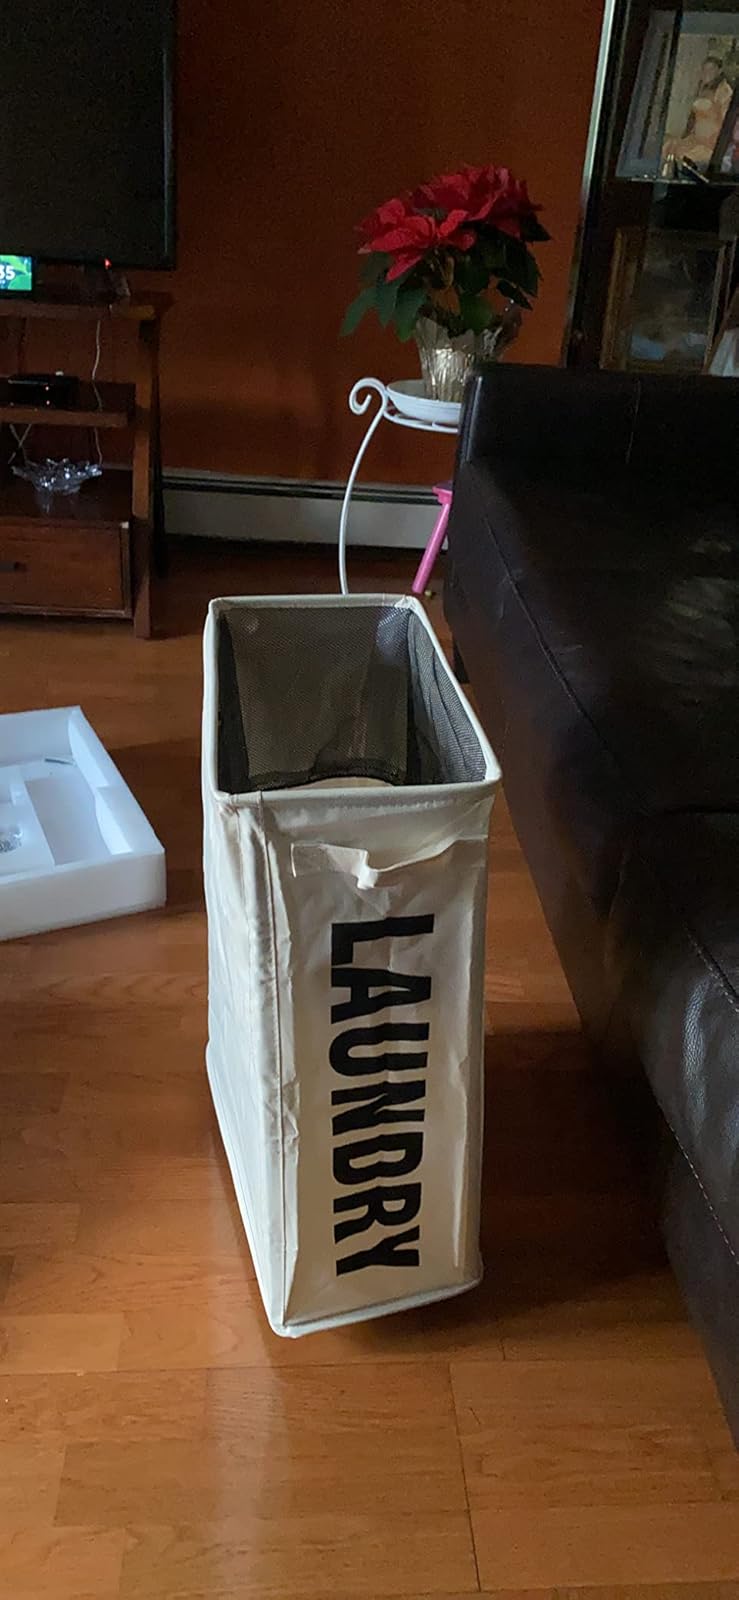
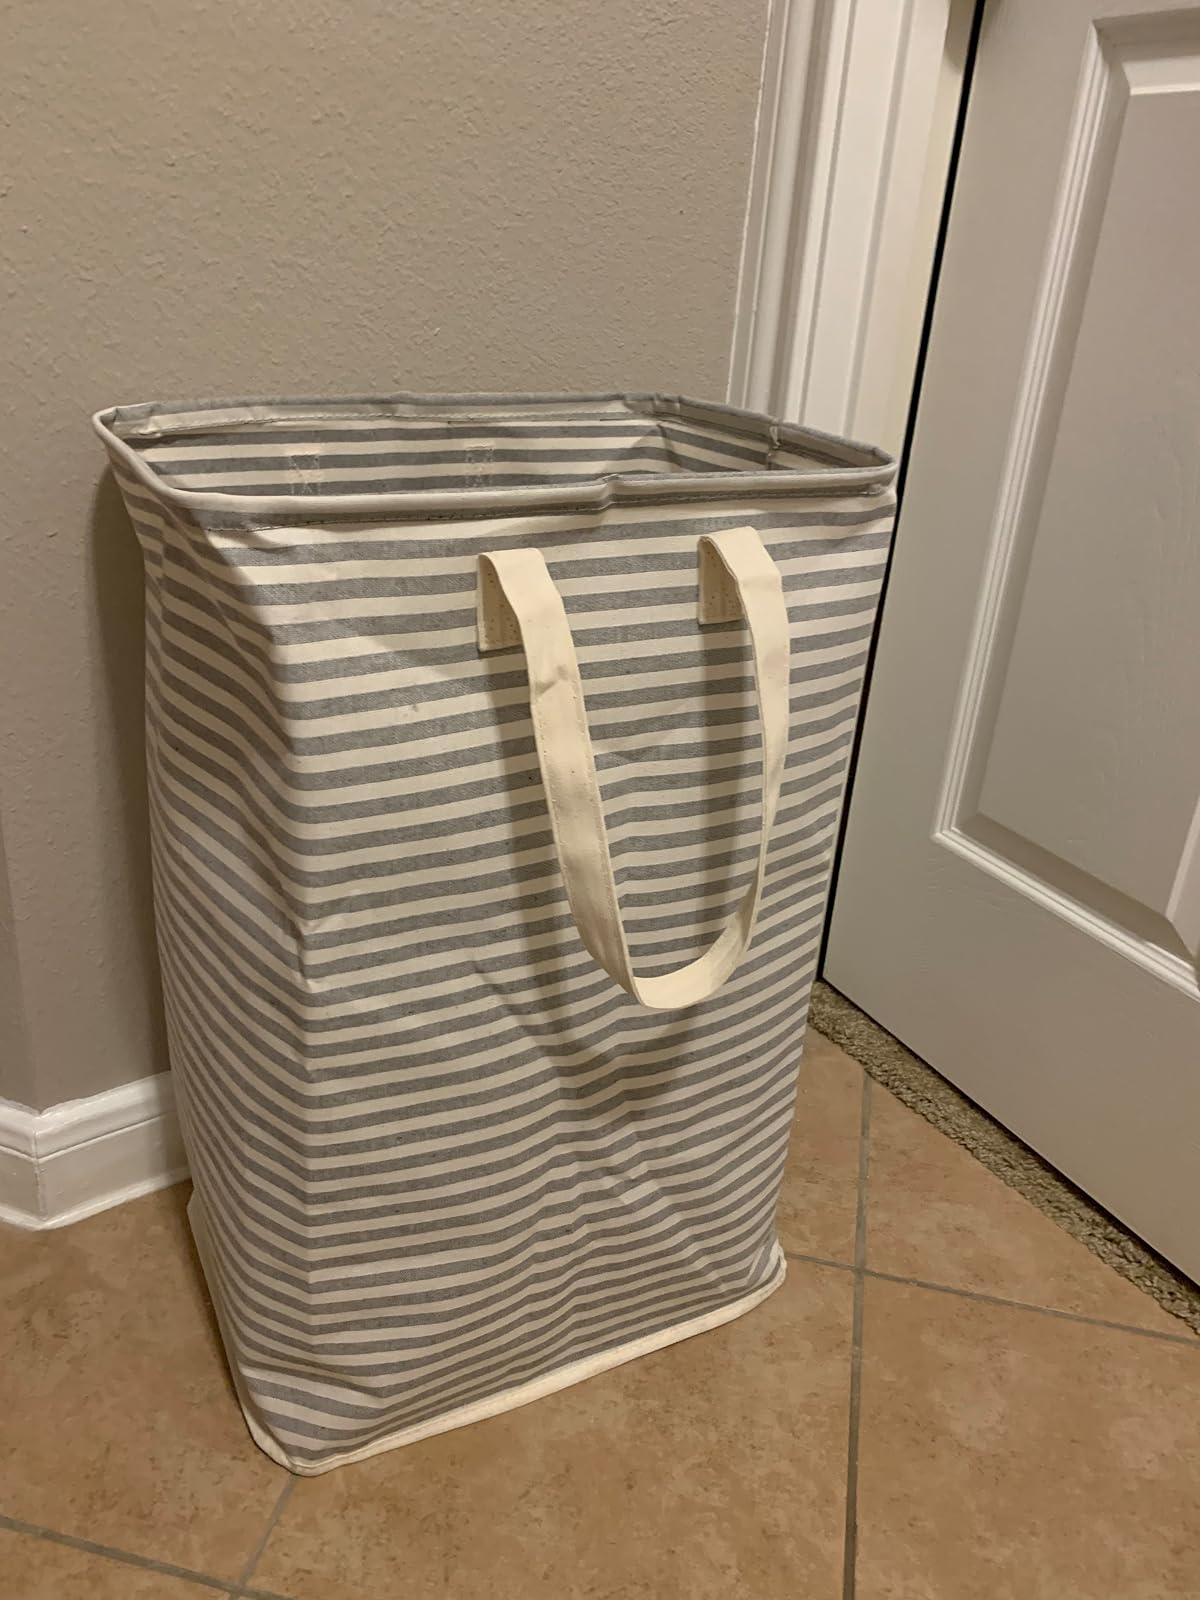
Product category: items_hamper
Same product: no